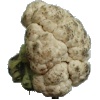
Label: Cauliflower 1